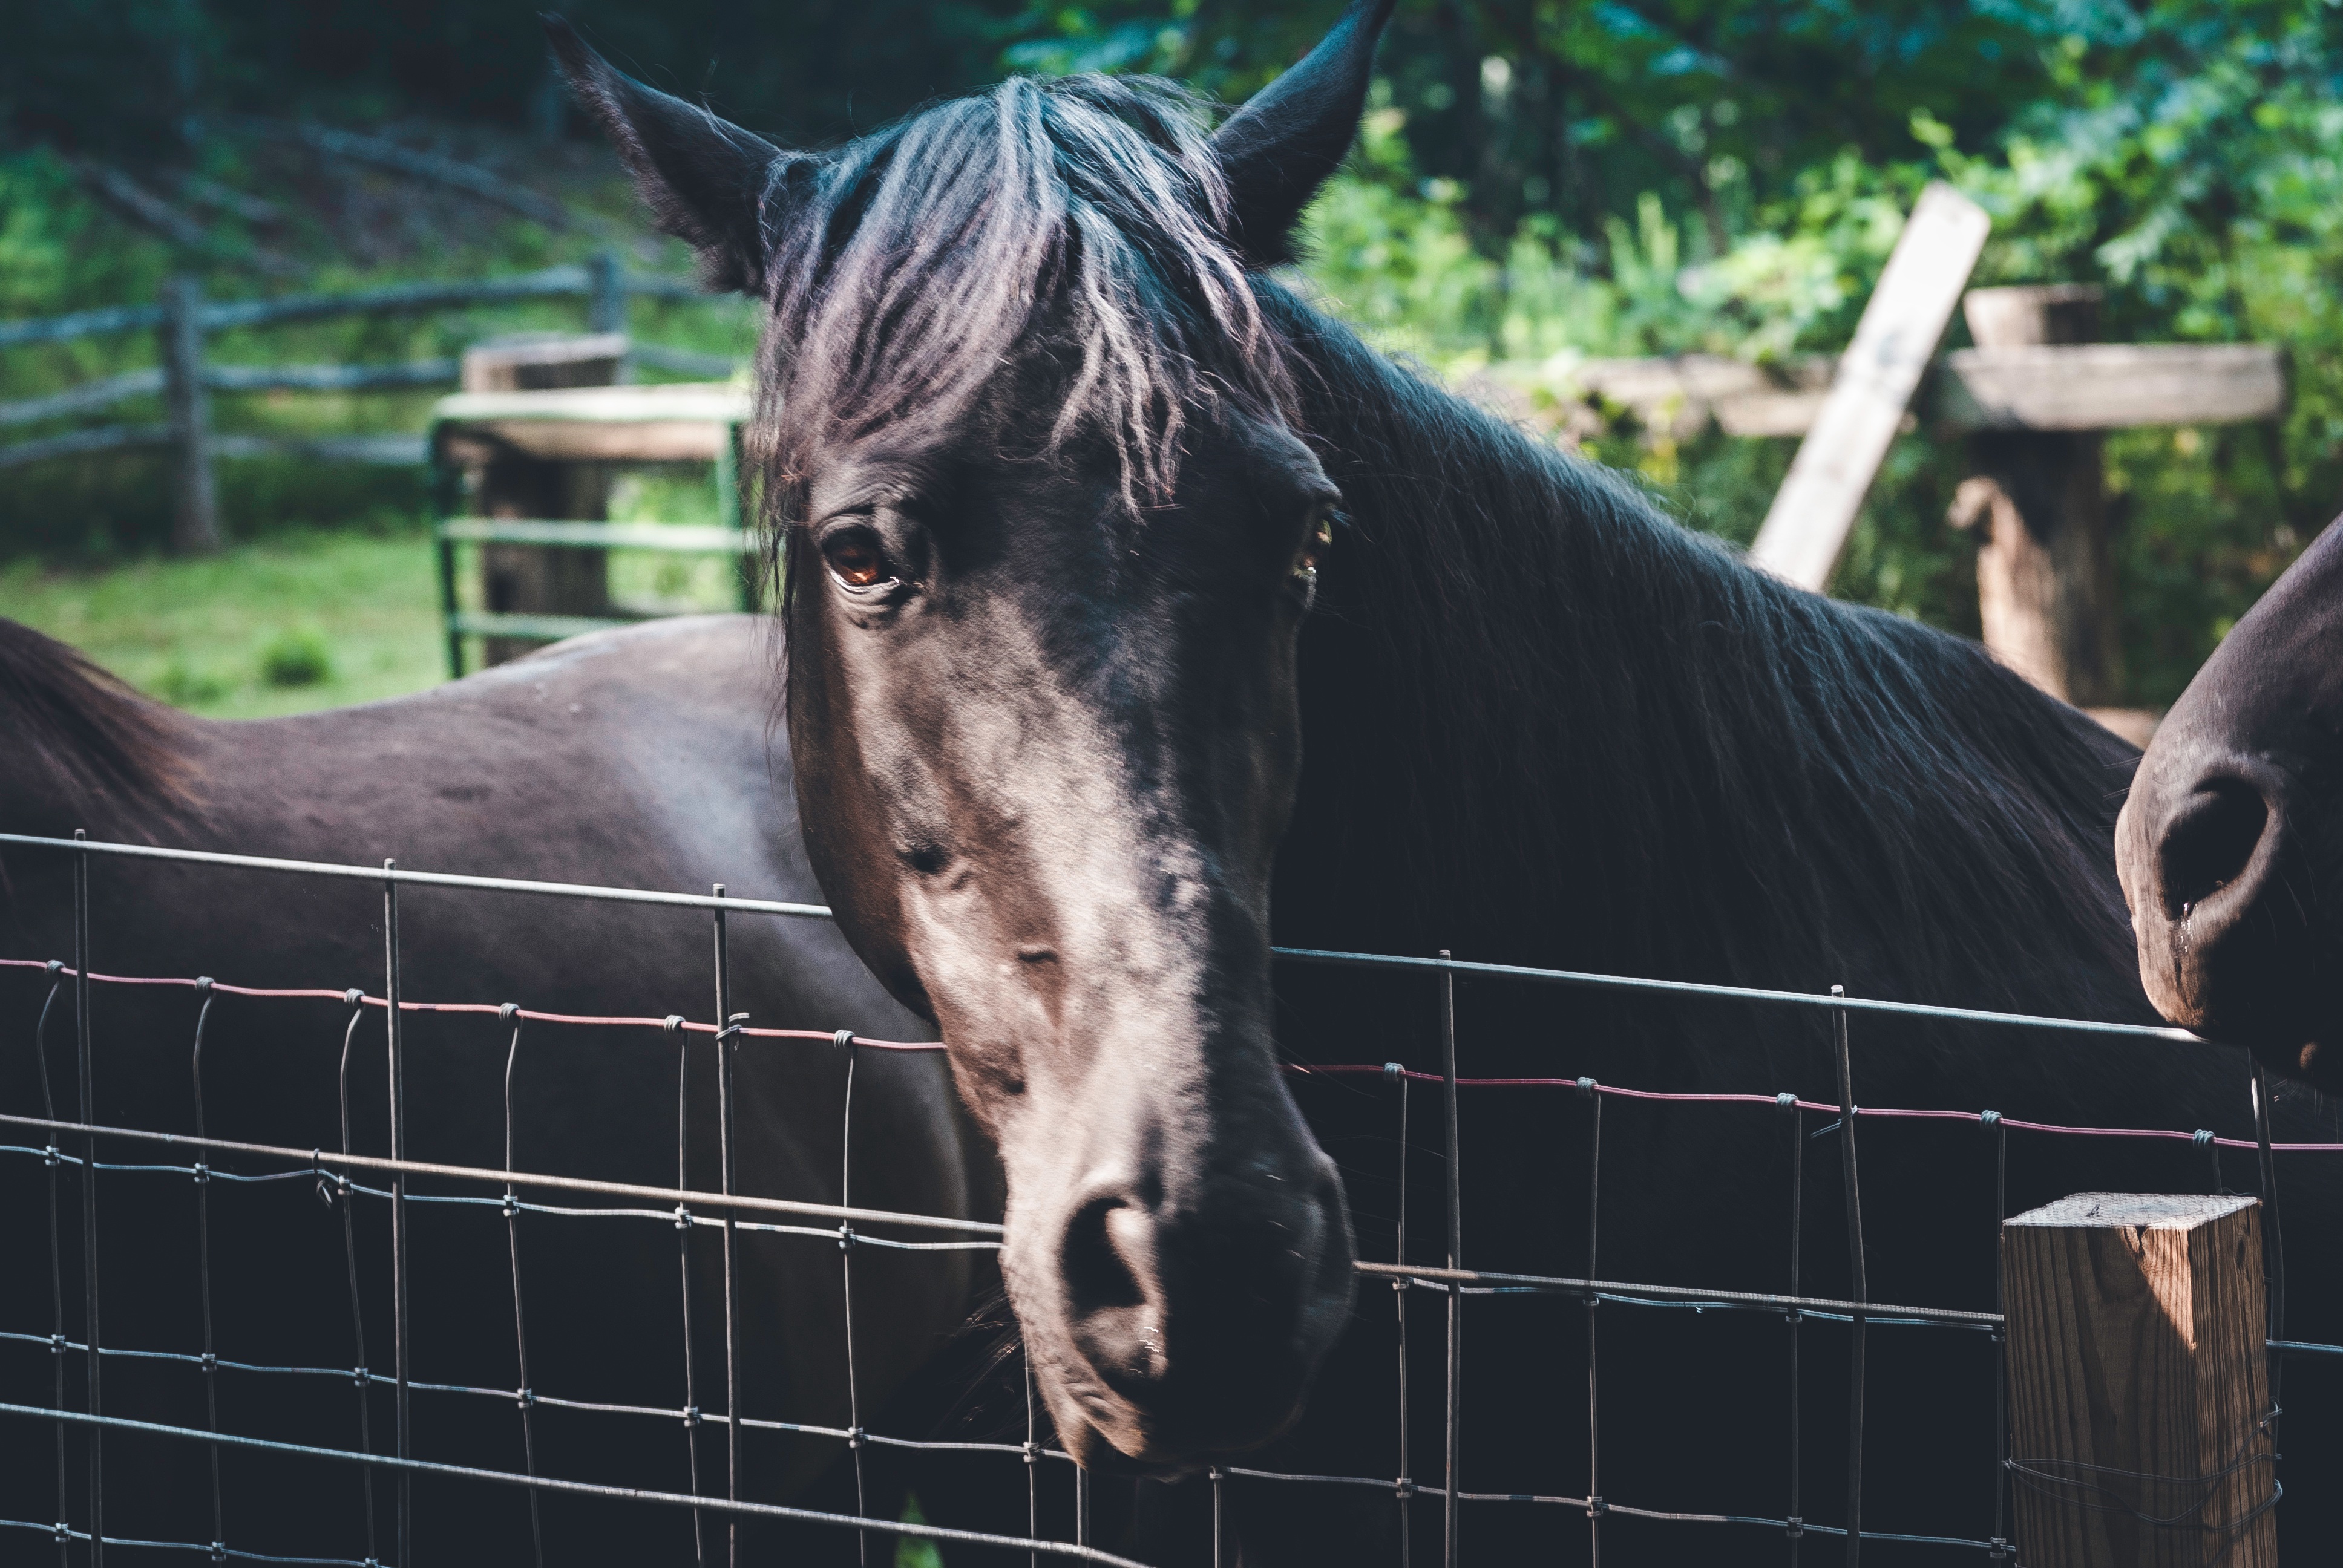
horse, mammal, stallion, mane, vertebrate, mare, pack animal, horse like mammal, mustang horse